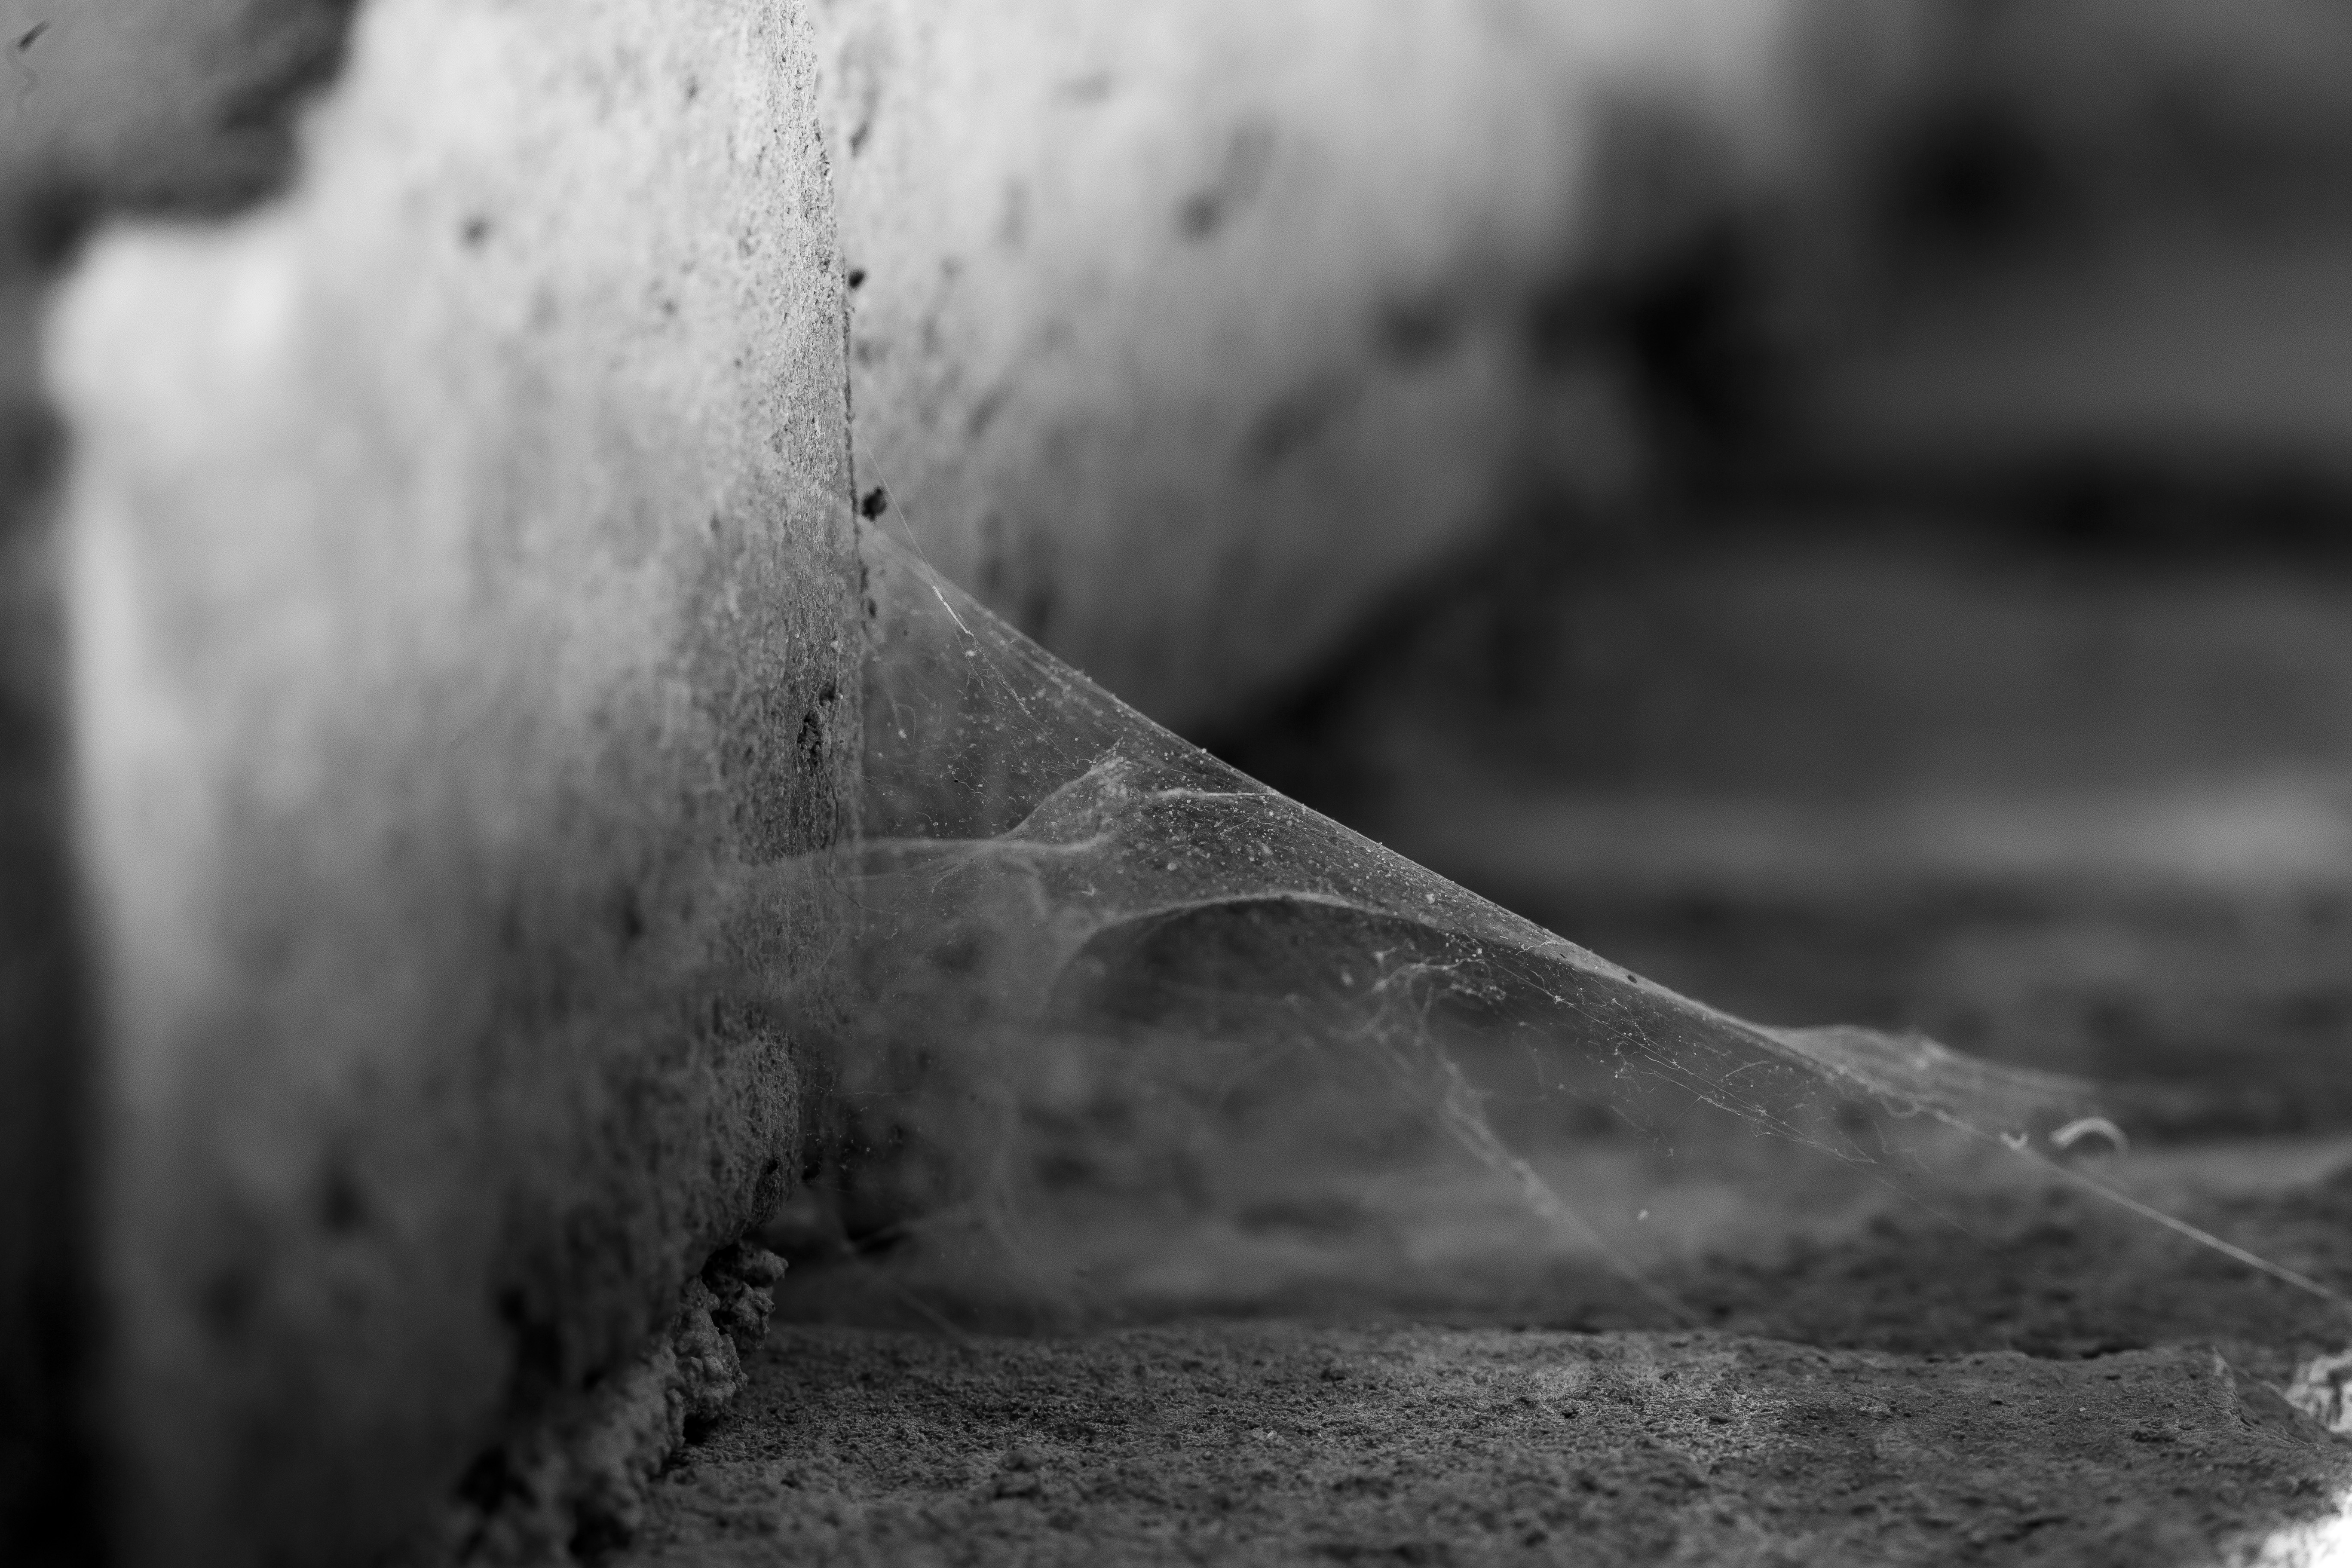
cobweb, dark, natural, white, spider, monochrome photography, black and white, black, monochrome, water, photography, close up, still life photography, stock photography, sky, tree, style